Reading, Kansas

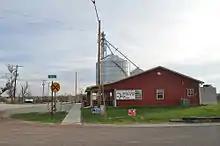
Reading Community Center, Reading Café, Grain Elevator (replaced after tornado).

Reading is part of the Emporia Micropolitan Statistical Area.